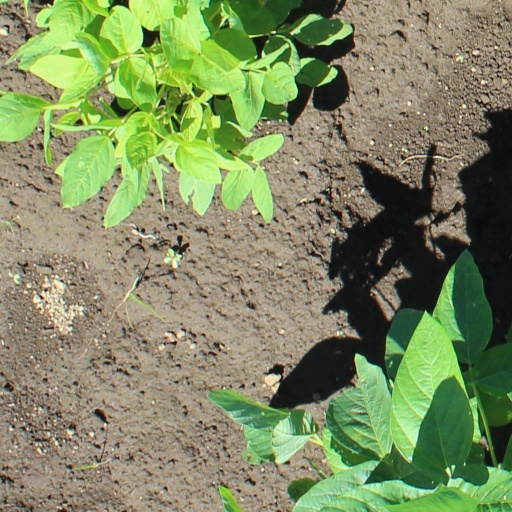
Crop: soybean